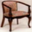
Label: chair